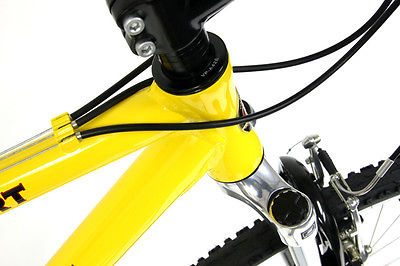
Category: bicycle